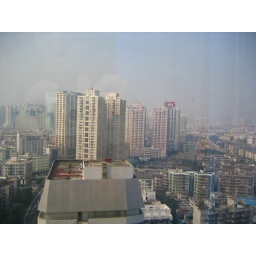
The view from our office in Shenzhen. The giant sign on the top of the skyscraper says &amp;quot;Reading floweriness.&amp;quot;